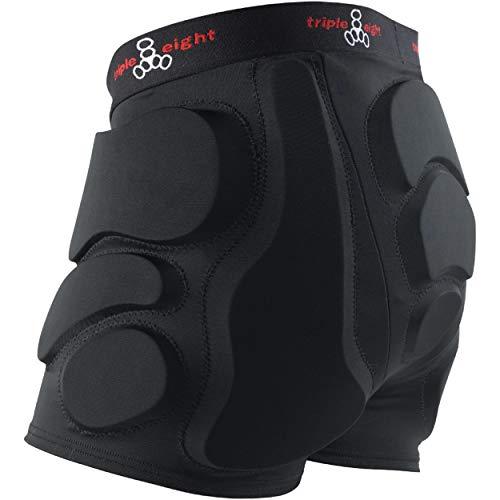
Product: Triple Eight RD Bumsaver Women's Padded Shorts for Roller Derby, Skateboarding and Skating
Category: Sports & Outdoors | Outdoor Recreation | Skates, Skateboards & Scooters | Skateboarding | Protective Gear | Padded Shorts
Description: Lightweight, breathable pads are ergonomically designed for women's bodies, in collaboration with professional roller derby skaters.
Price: $49.99 - $64.99
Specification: Shipping Weight: 1 pounds (View shipping rates and policies)|Domestic Shipping: Item can be shipped within U.S.|International Shipping: This item is not eligible for international shipping.  Learn More|ASIN: B0091PAYUG|Item model number: 60801-P|    #40    in Skate & Skateboarding Padded Shorts